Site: brandenburg
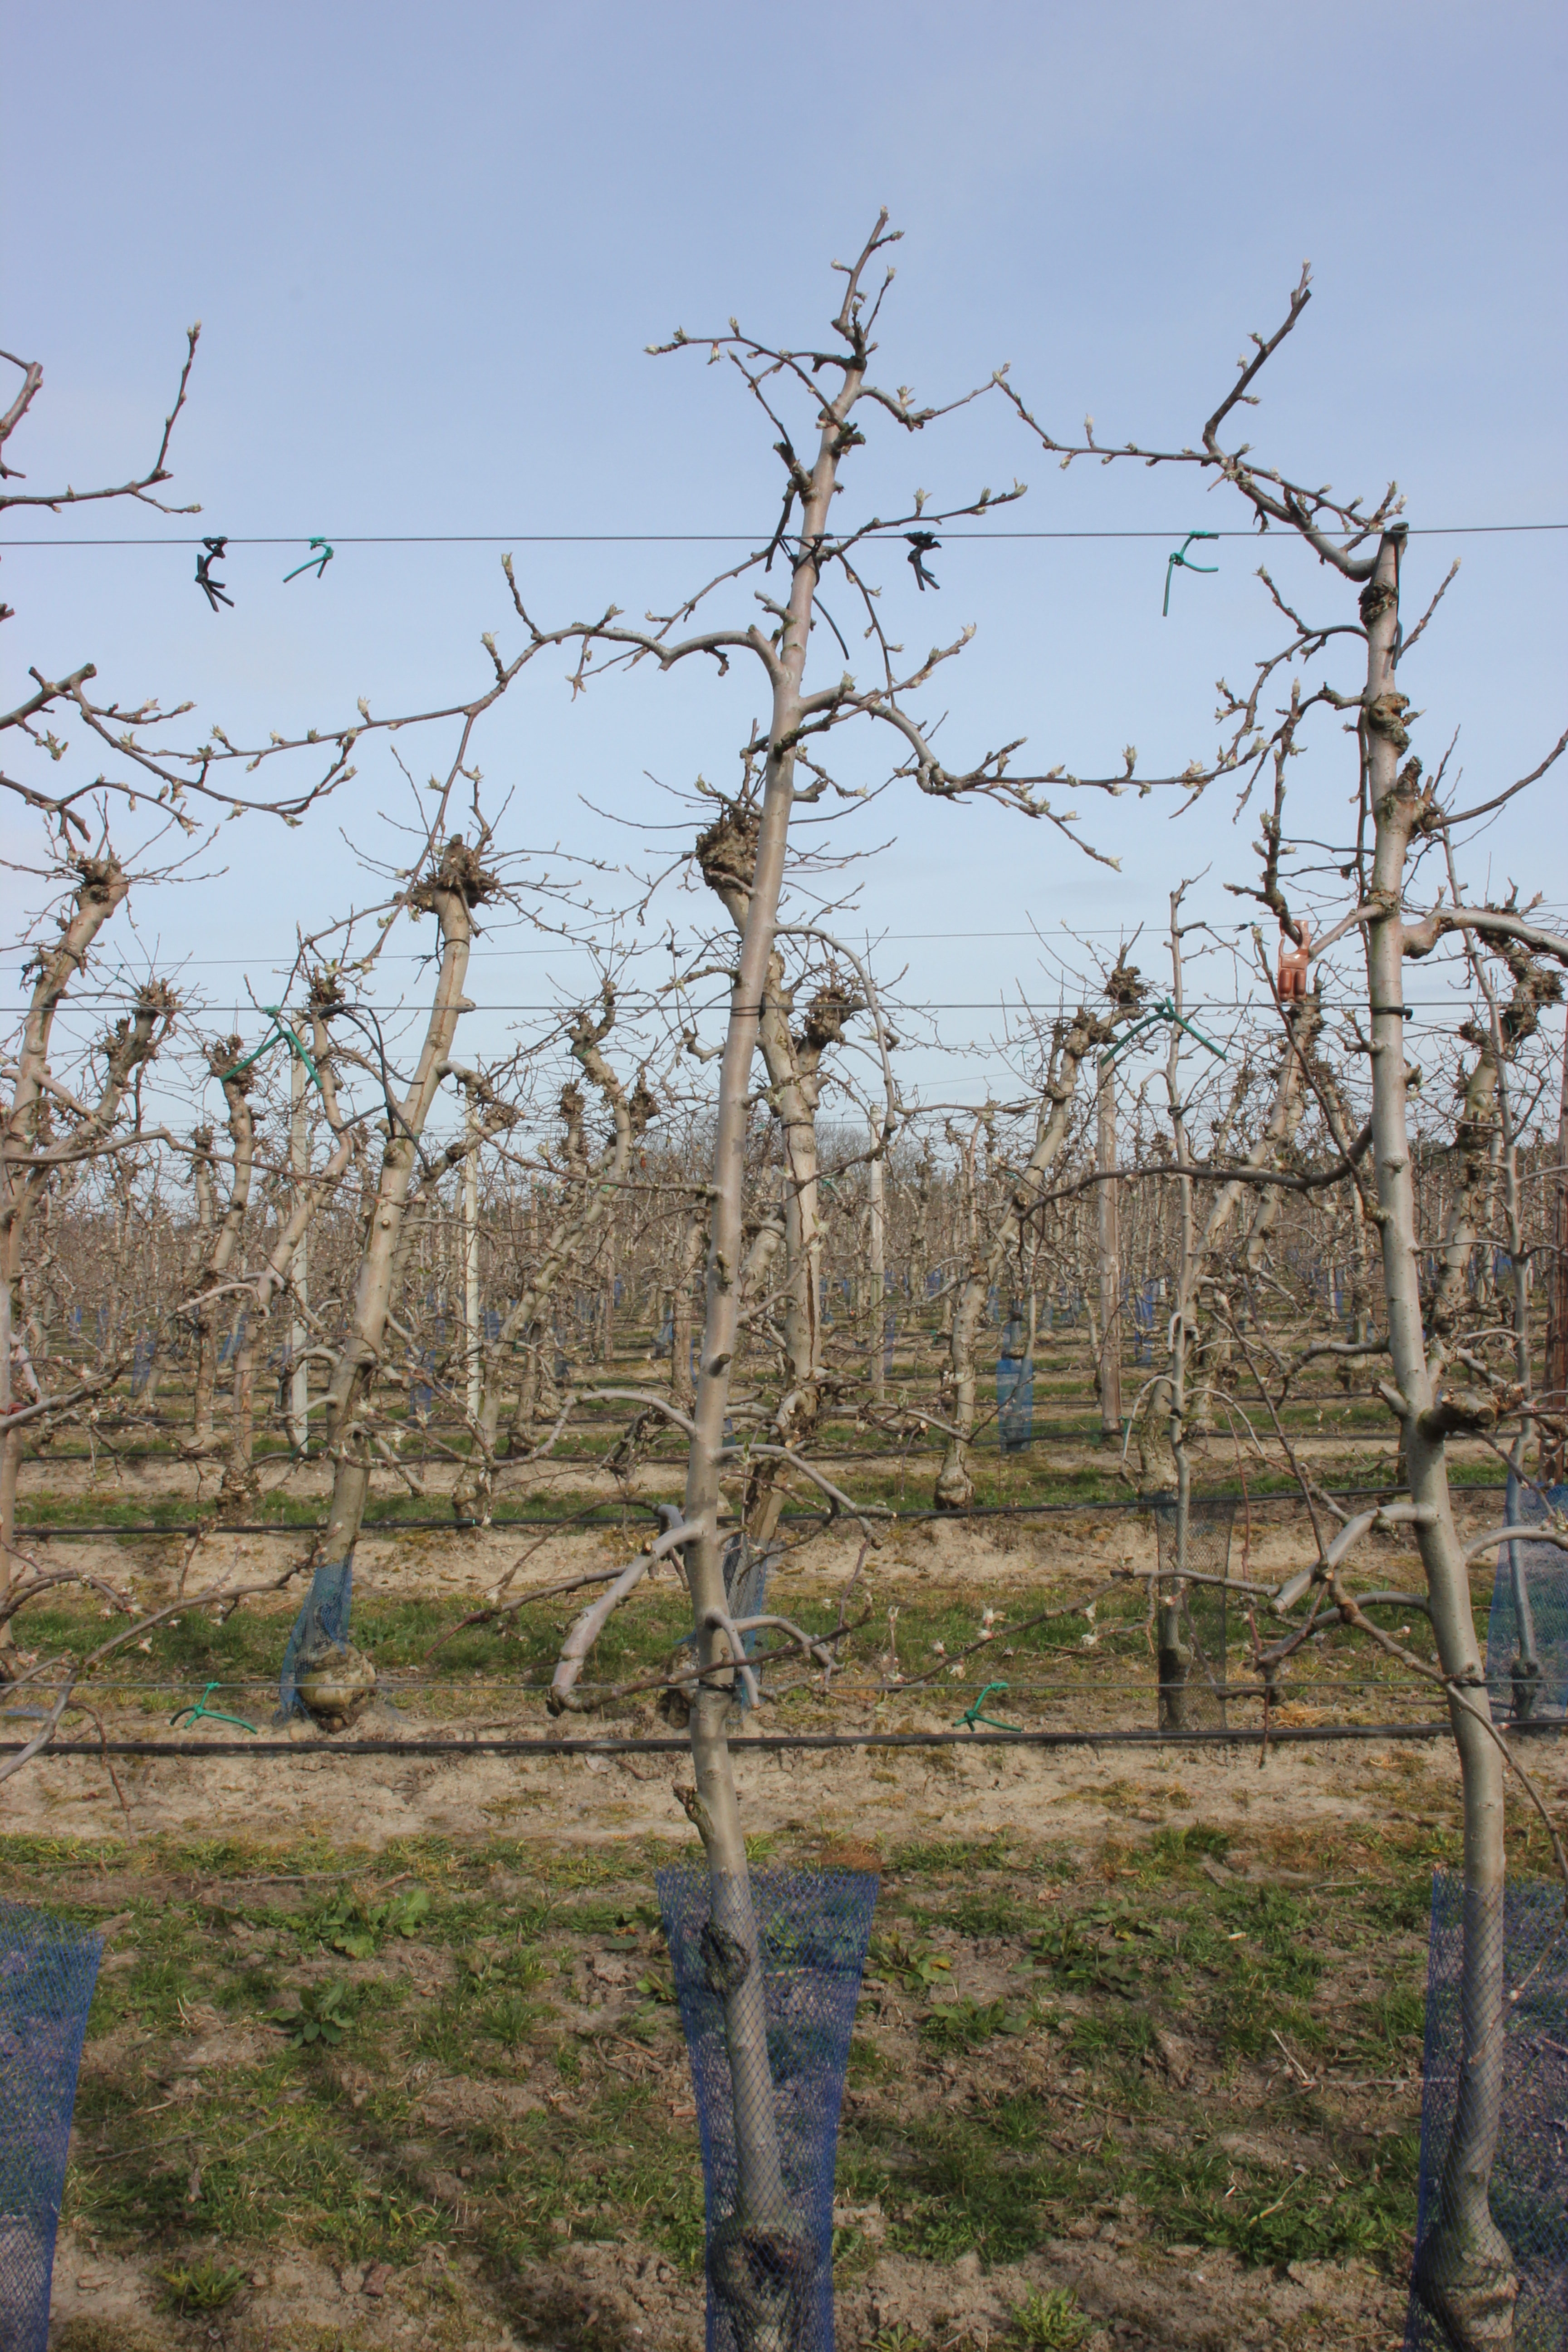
Growth stage (BBCH 54): Inflorescence emergence